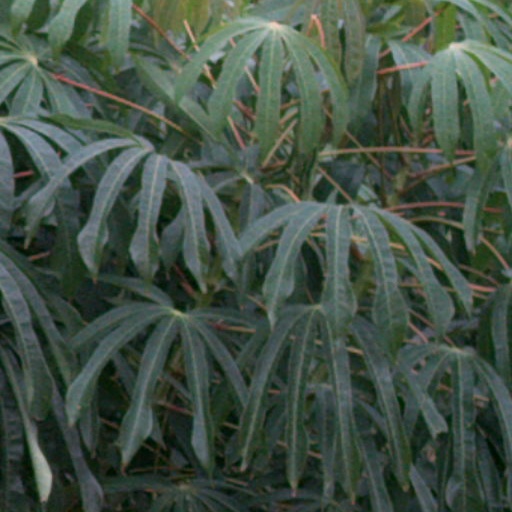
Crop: cassava